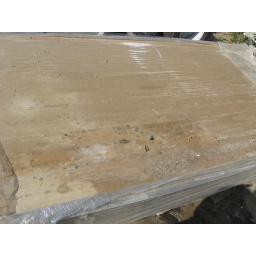
Drty wall ruined by roof collaspe and snow melt